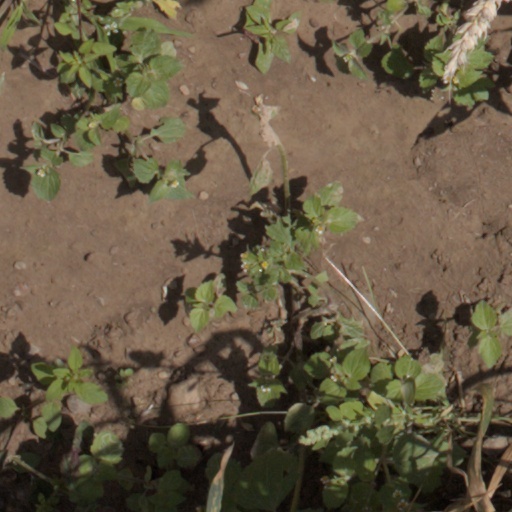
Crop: wheat